Roanoke station (Virginia)

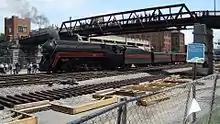
An excursion train run by N&W 611 passes the under-construction platform in May 2017

Service was restored on March 24, 1975, with the introduction of the "Mountaineer" service between Norfolk and Chicago. Unlike most stations on the route, Amtrak did not reuse the former N&W station. Instead, an asphalt platform was built off Shenandoah Avenue near 4th Street, to the west.